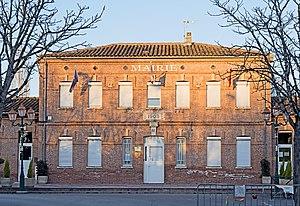
Gragnague est une commune française située dans le département de la Haute-Garonne, en région Occitanie.